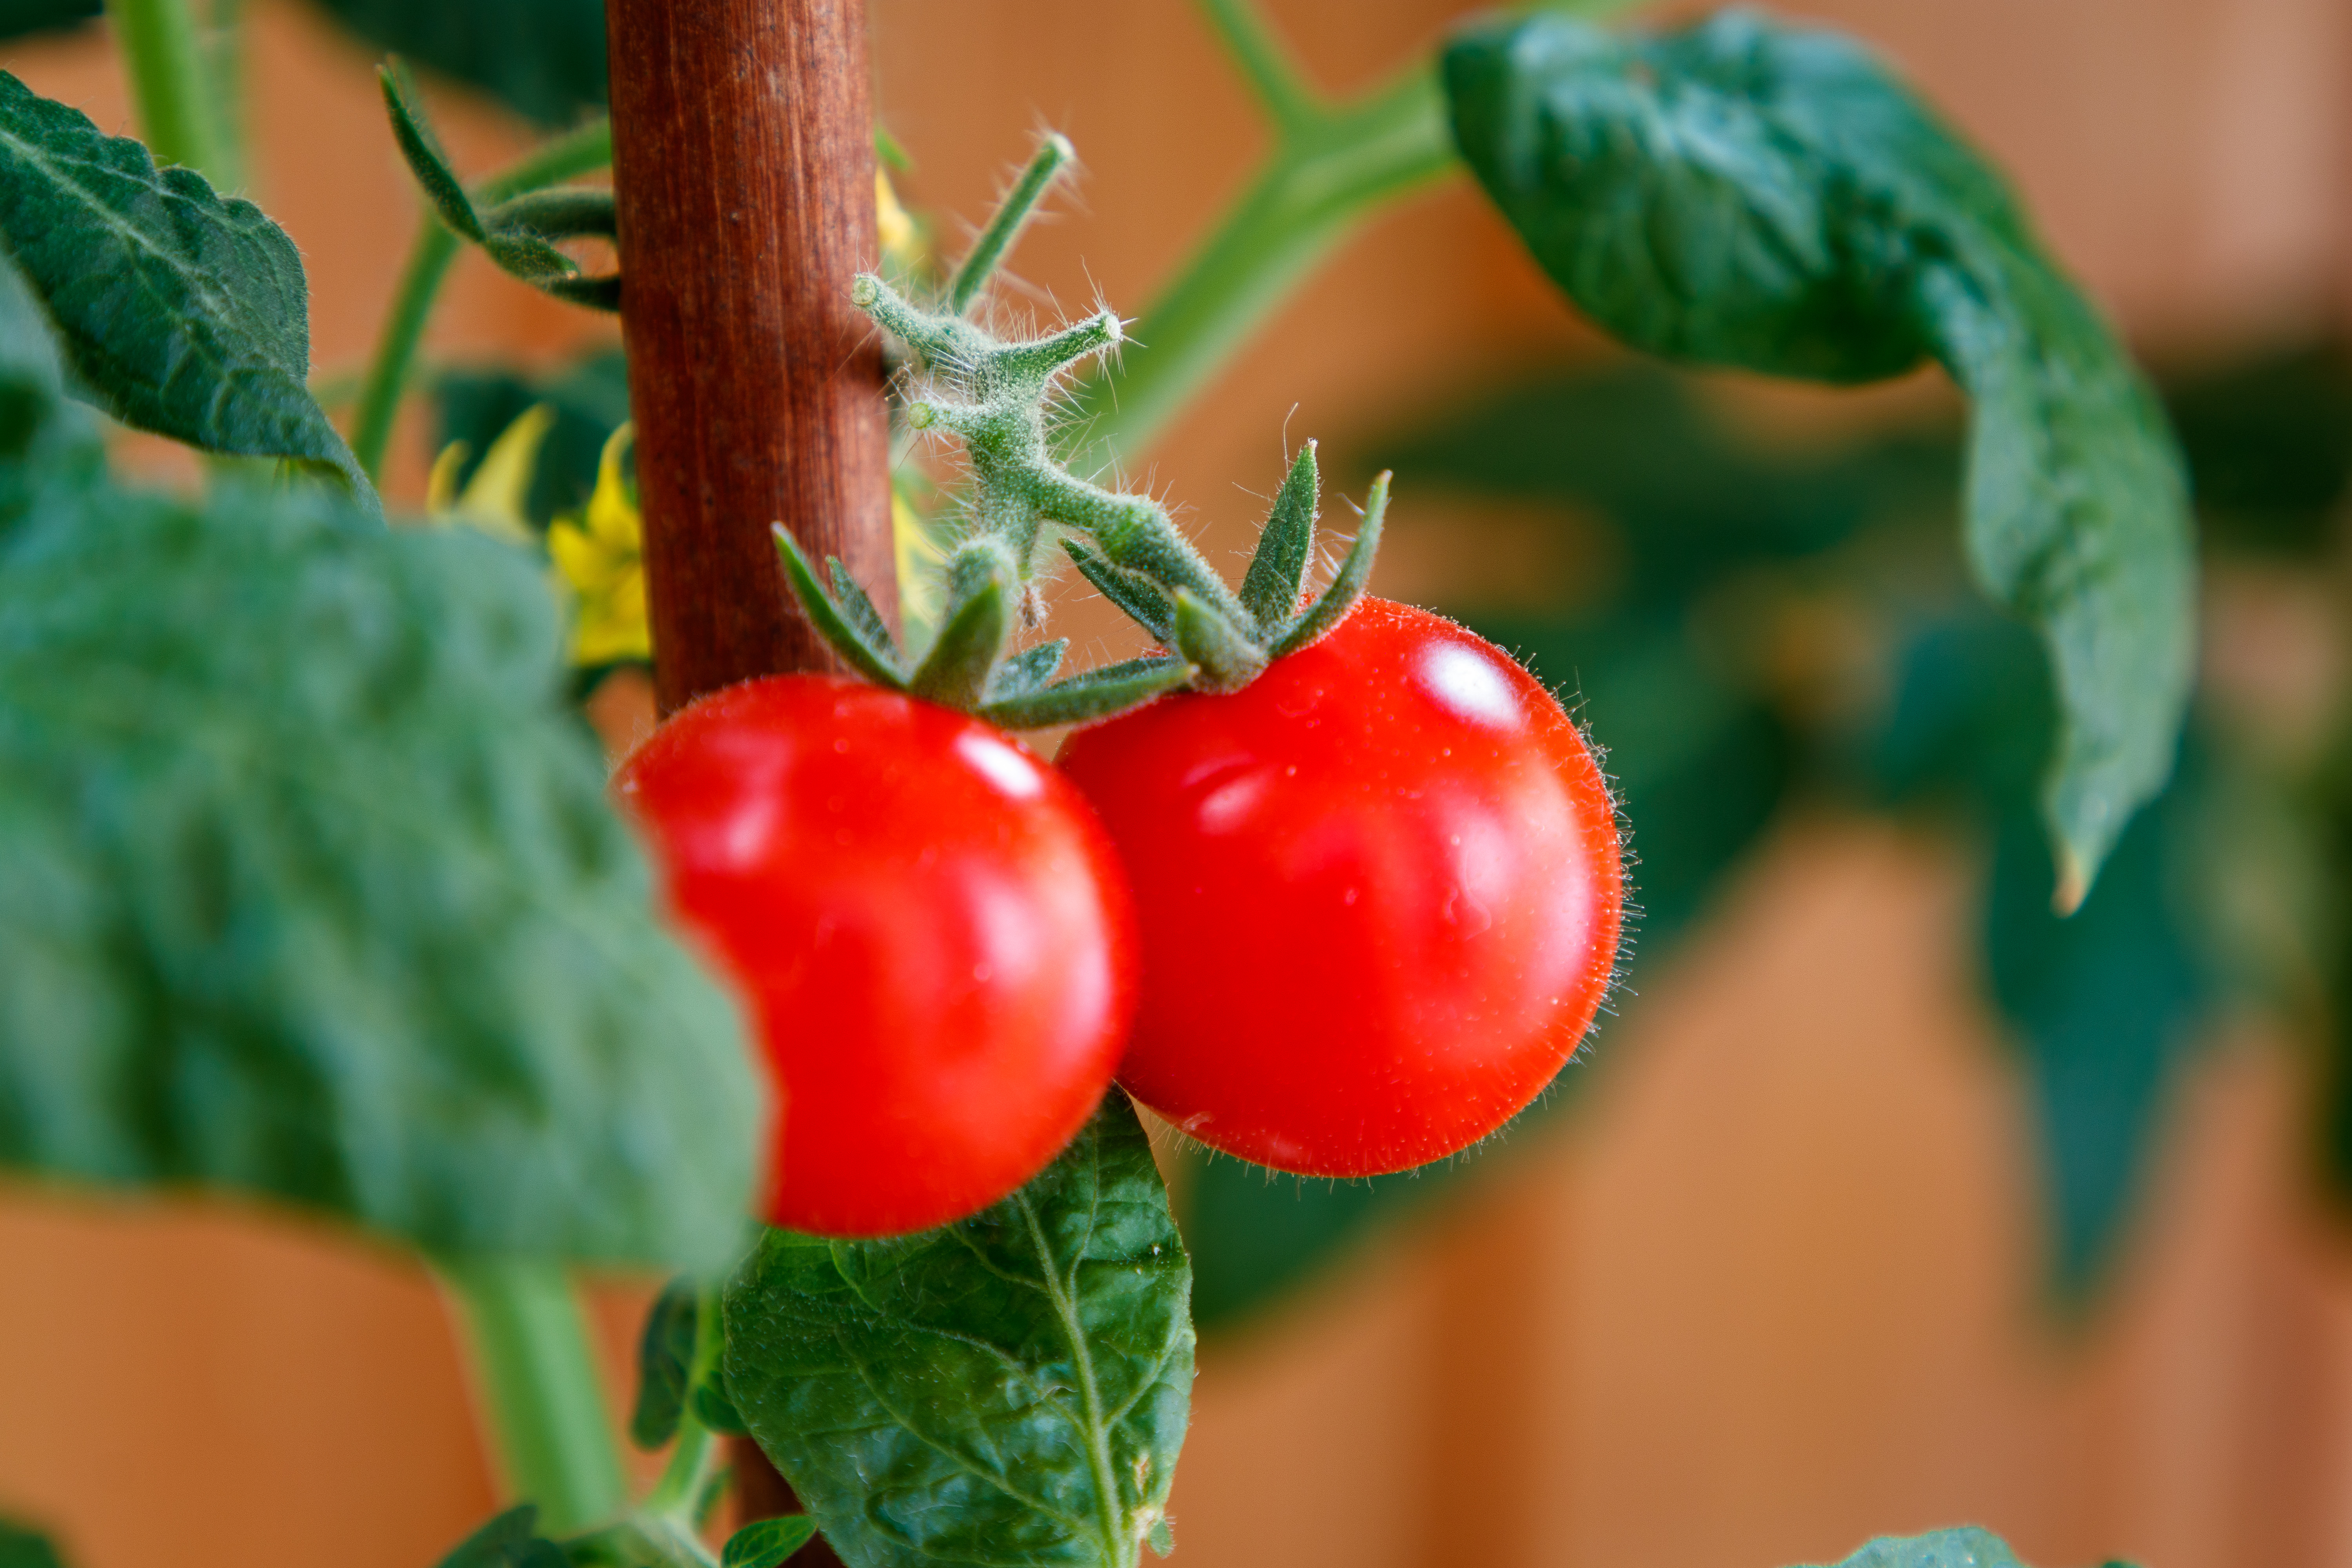
tomatoes, vegetables, garden, leaves, food, healthy, fresh, tomato, nutrition, vitamins, summer, village, harvest, raw materials, plants, nature, produce, ingredient, vegan nutrition, natural foods, vegetable, whole food, leaf, fruit, plum tomato, bush tomato, local food, cherry tomatoes, flowering plant, nightshade family, solanum, Superfruit, coquelicot, annual plant, plant stem, superfood, staple food, acerola family